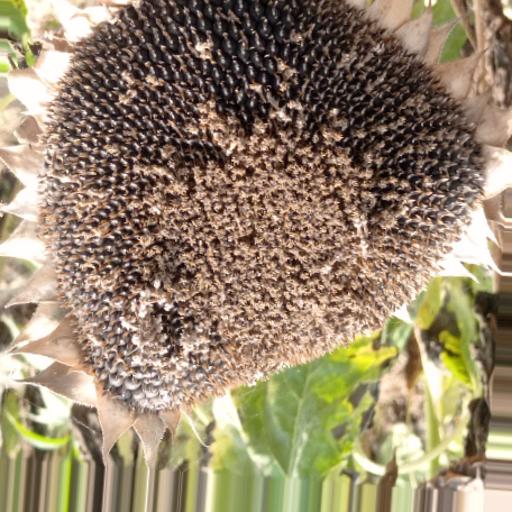
Label: Gray_mold